Suoma af Hällström

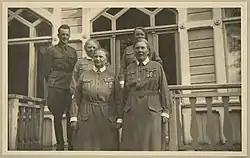
Fanni Luukkonen (left front) and Suoma Loimaranta-Airila (right front)

Dr. Suoma Loimaranta worked as an assistant doctor at the from 1910 to 1915, and as a Medical Board doctor in 1915–1916. She then held the posts of district doctor in Lohja, Kurkijoen and Tampere, and worked as an infectious diseases inspector in Tornio and Lauritsala. During the 1918 Finnish Civil War, she was the doctor at the anti communist White's Field Hospital No. V. The following year she became the chief doctor of the Tampere prison camp, set up after White forces led by General Mannerheim captured the city after the Battle of Tampere, taking about 10,000 Red prisoners on 6 April 1918.